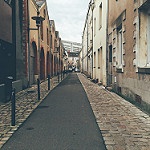
Scene: Outdoor